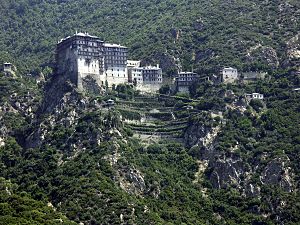
Munk / Det kristne munkevæsens historie
Simonos Petras, et af de 20 store klostre på Athos-bjerget.
Ordet munk kommer af det græske ord monachos, der betyder én, der lever alene, altså en eneboer, men allerede i de første århundreder sluttede mænd sig sammen i klostre for at leve et religiøst liv i fattigdom, kyskhed og lydighed under en ordensregel.